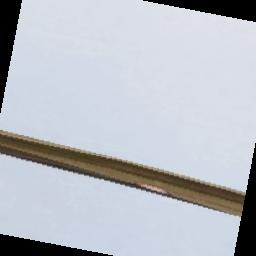
Label: Rice___Leaf_Blast